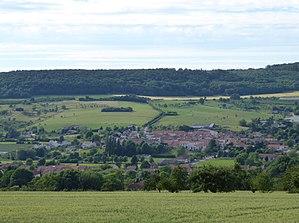
Faulx en Meurthe-et-Moselle (France), vue des hauteurs au sud.
Faulx est une commune française située dans le département de Meurthe-et-Moselle en région Grand Est.